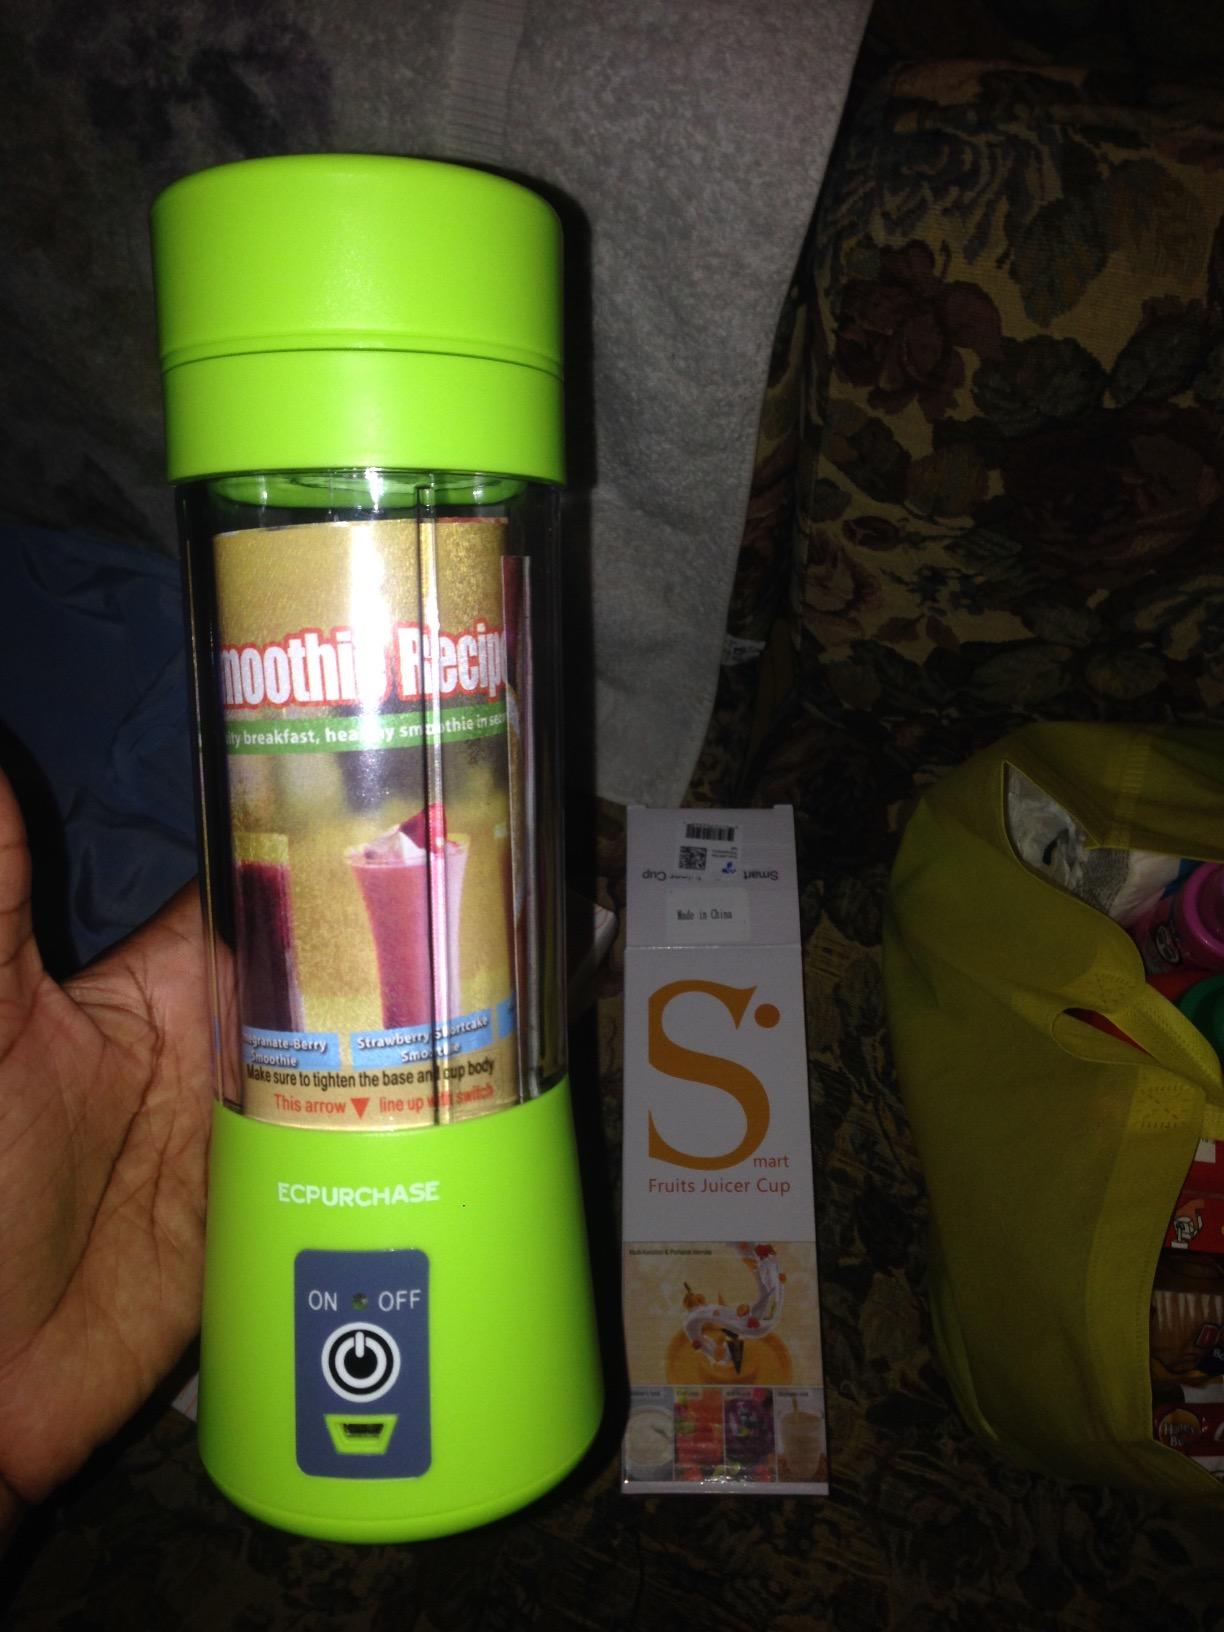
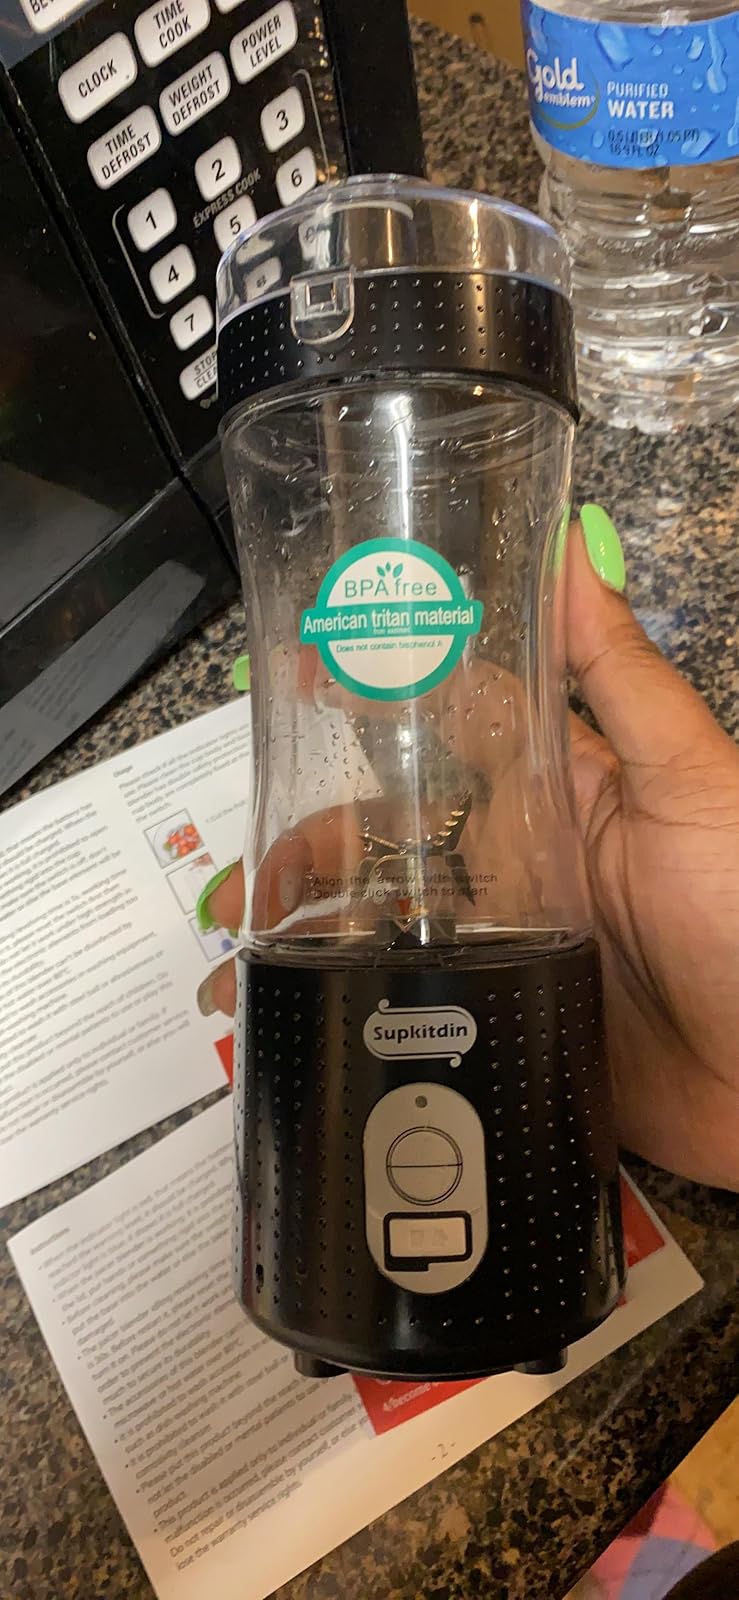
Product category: items_blender
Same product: no